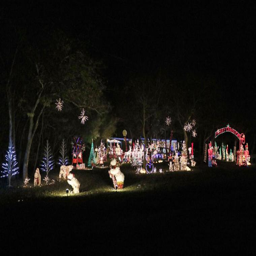
christmas lights : a home has various lit - up decorations to welcome film character to a city .